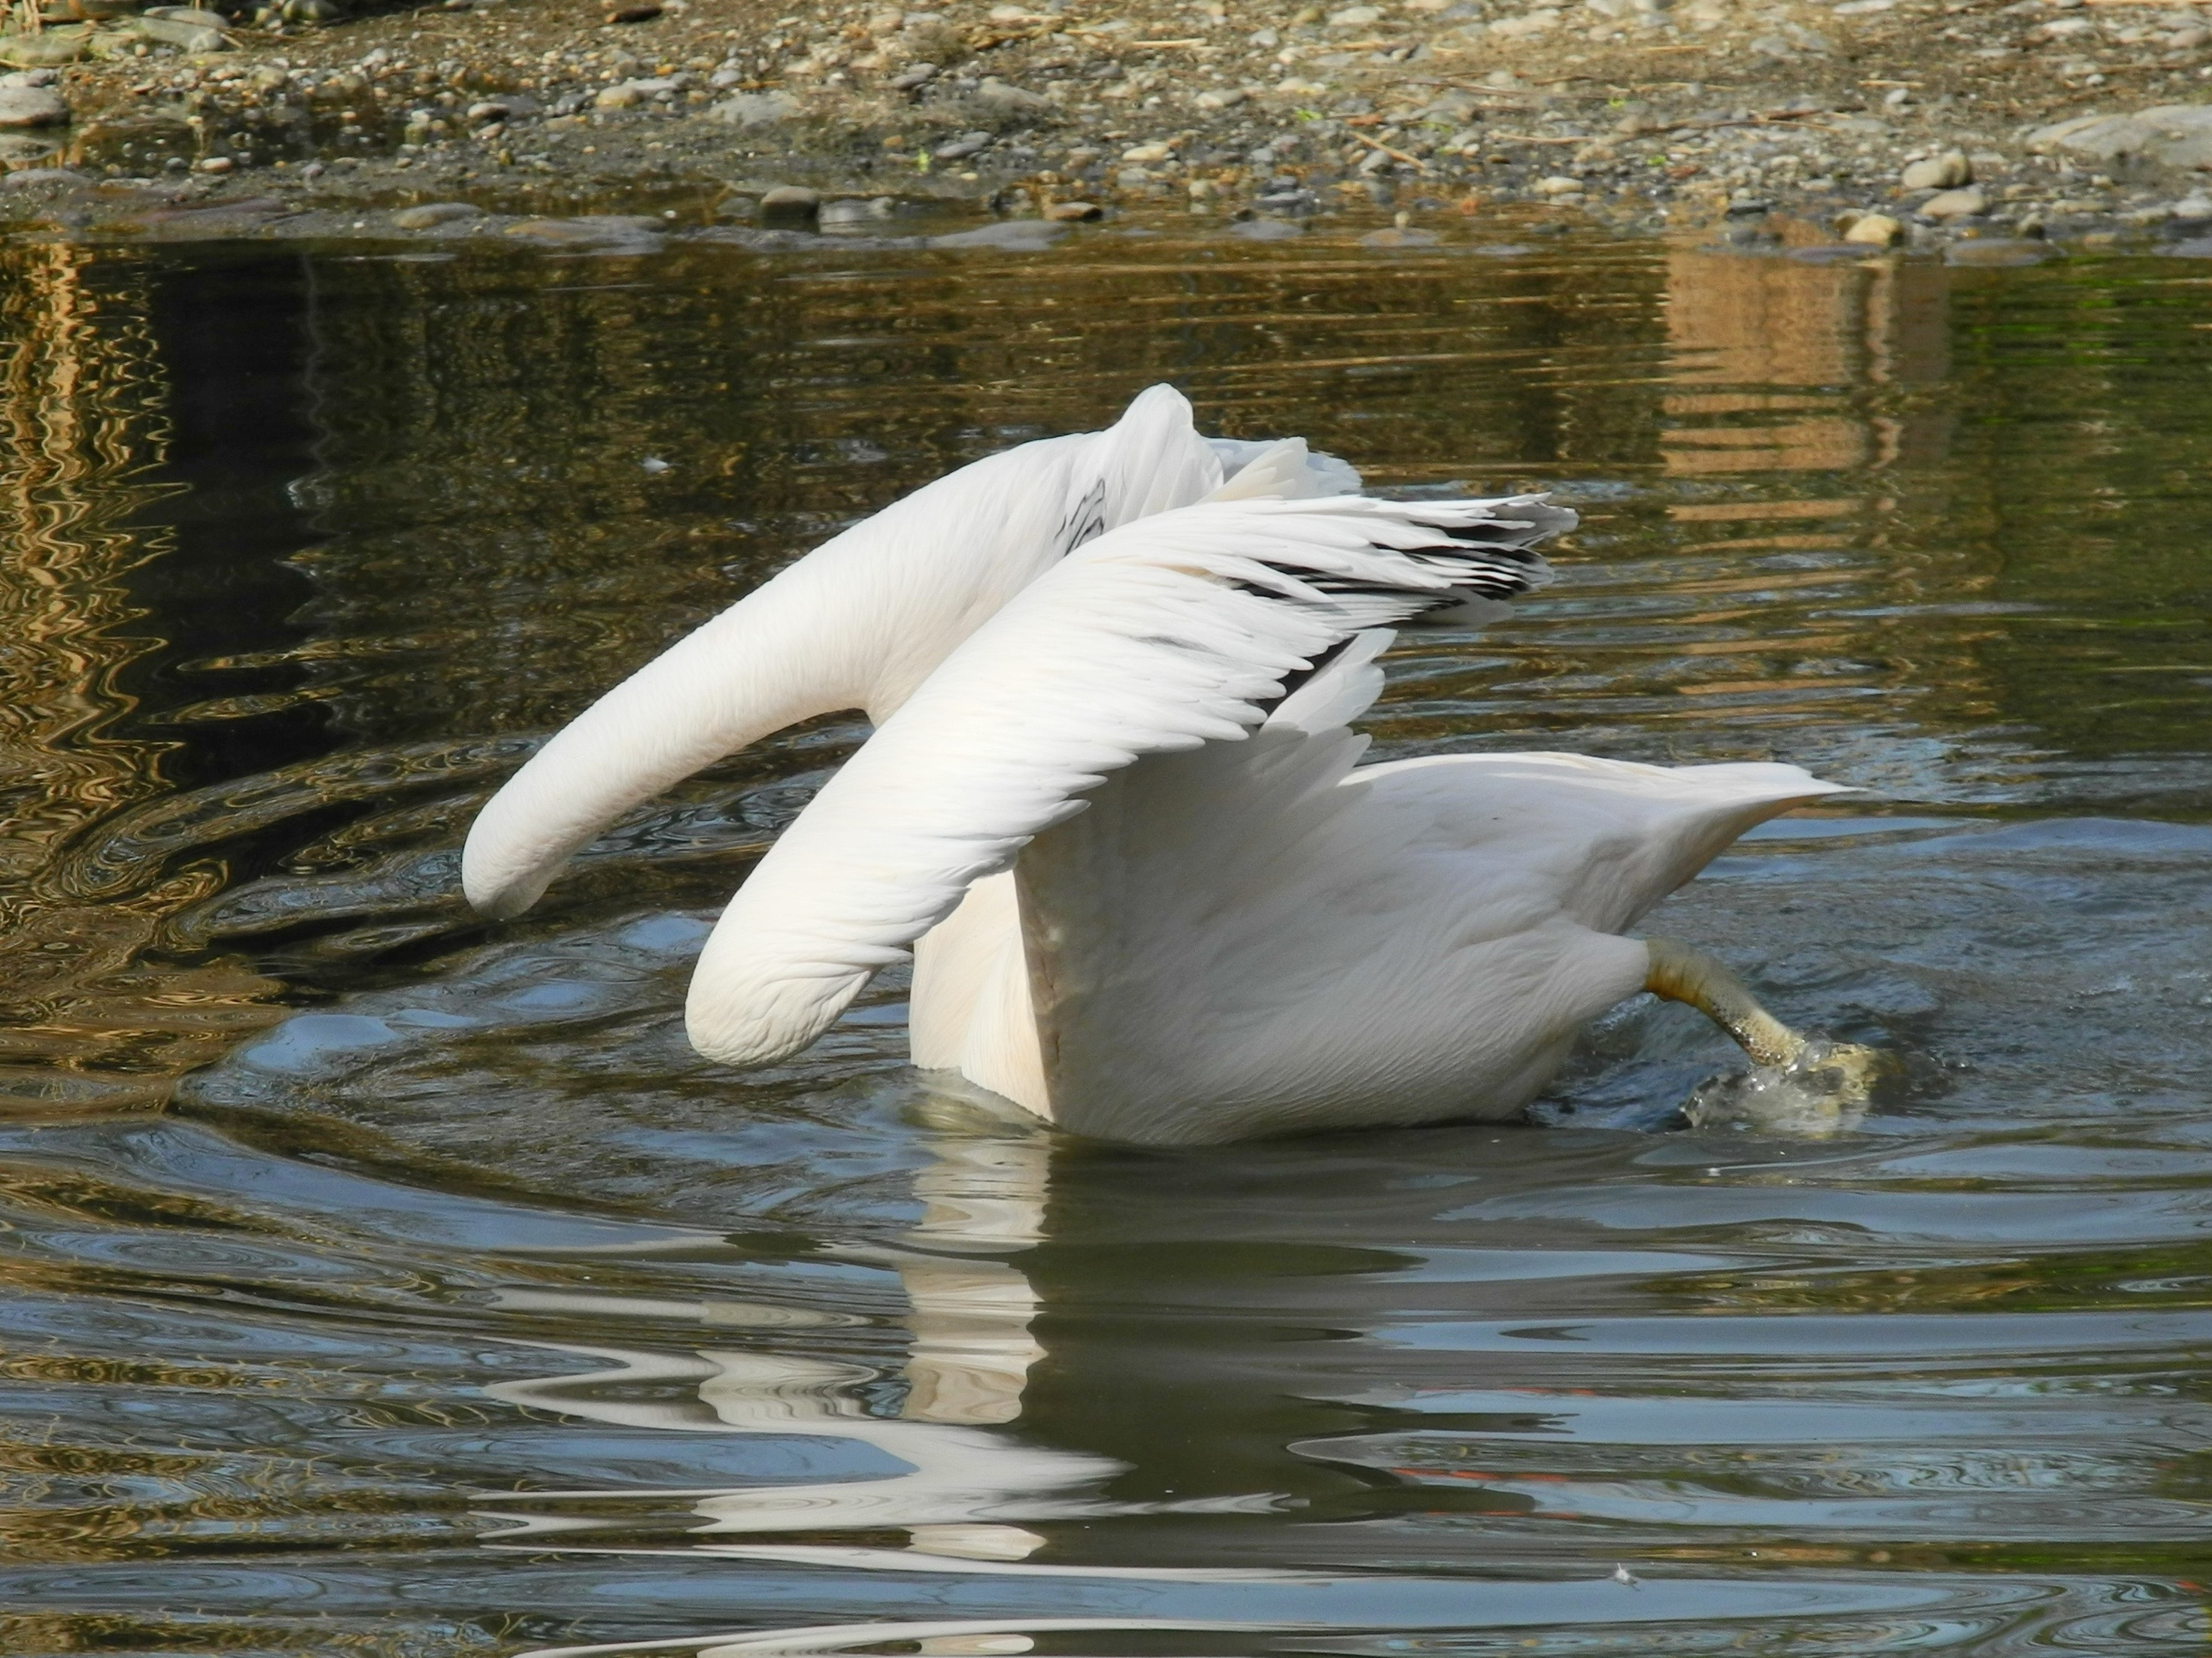
water, bird, wing, pelican, seabird, wildlife, zoo, reflection, beak, fauna, swan, vertebrate, waterfowl, heron, pelikan, water bird, mirroring, ducks geese and swans